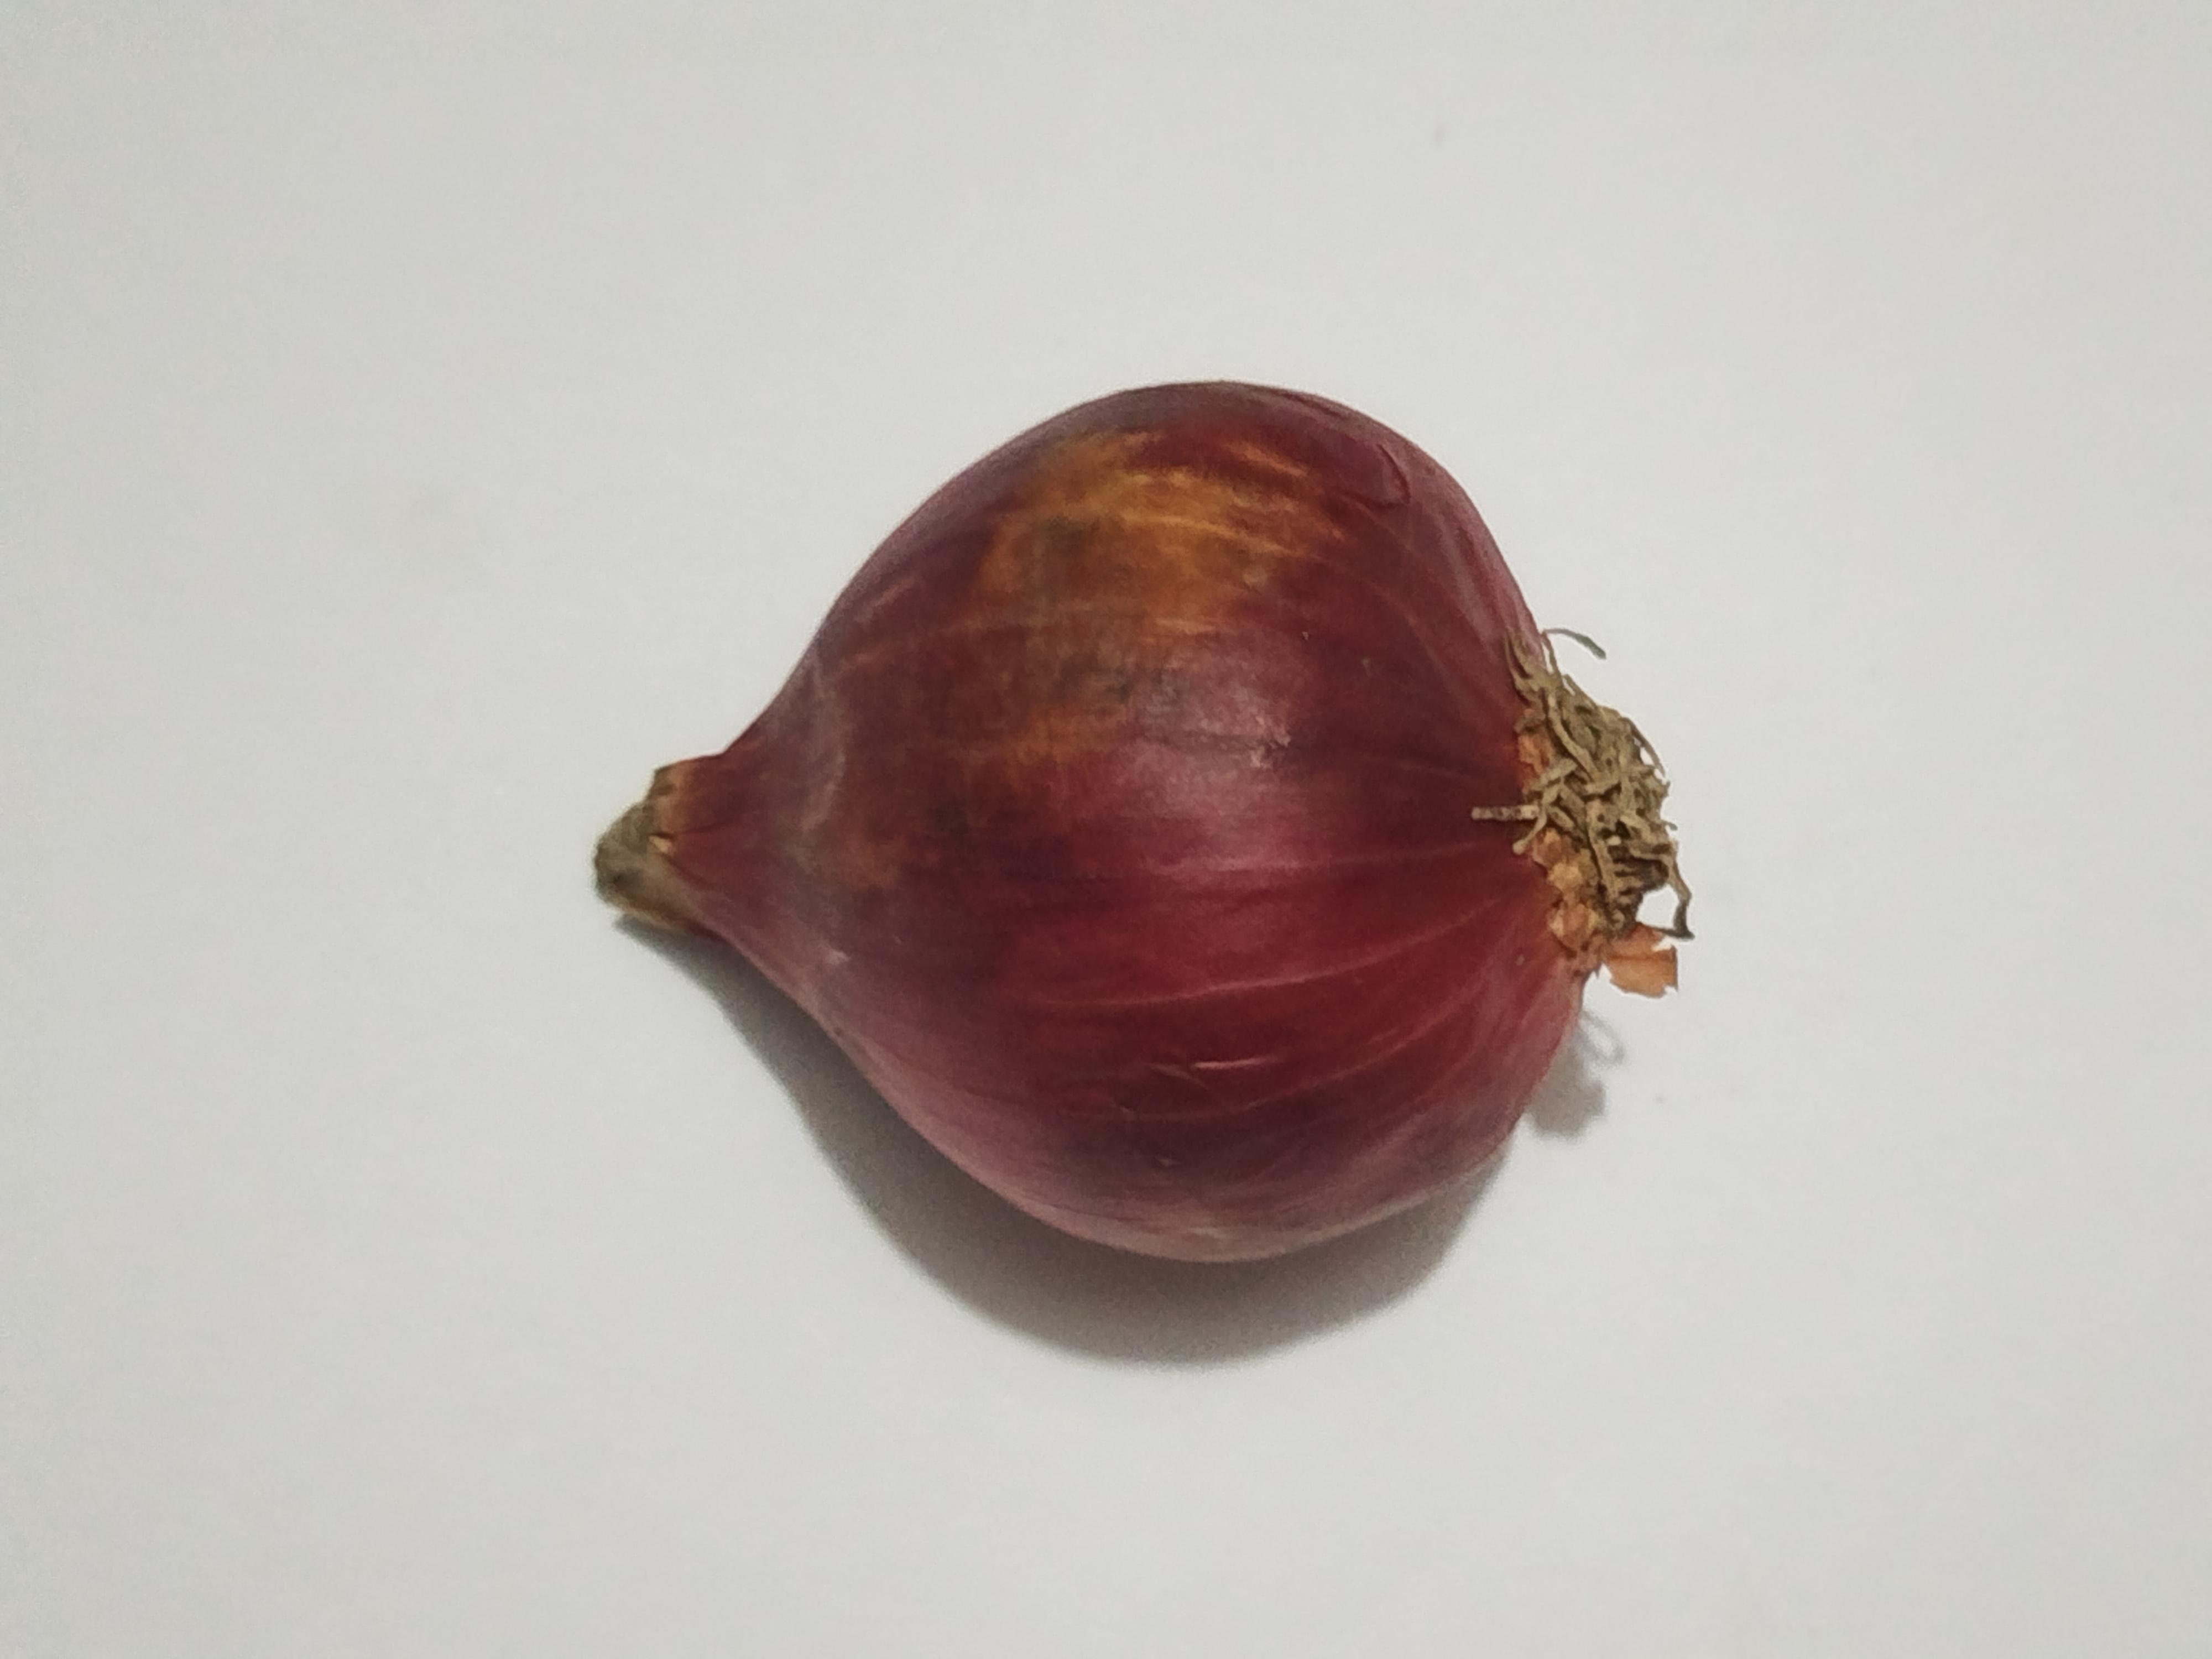
Label: Onion